Modern Greek

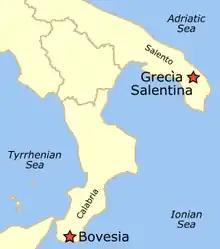
Areas in Southern Italy where the Griko and Calabrian dialects are spoken

"Southern Italian" or "Italiot" comprises both Calabrian and Griko varieties, spoken by around 15 villages in the regions of Calabria and Apulia. The Southern Italian dialect is the last living trace of Hellenic elements in Southern Italy that once formed Magna Graecia. Its origins can be traced to the Dorian Greek settlers who colonised the area from Sparta and Corinth in 700 BC.